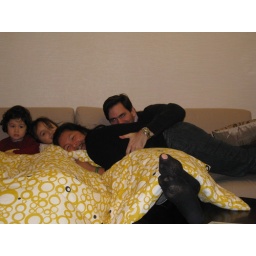
orange house is chillier than blue house in the winter (no indoor heating!)